Theophil Mitchell Prudden

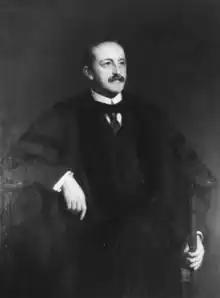
Portrait of Theophill Mitchell Prudden by William Sergeant Kendall, 1909

Theophil Mitchell Prudden (July 7, 1849 – April 10, 1924) was an American pathologist, born in Middlebury, Connecticut. He graduated from the Sheffield Scientific School, Yale, in 1872 and received his M. D. from Yale School of Medicine in 1875. He became an assistant (1879) and was professor of pathology (1892-1909) in the College of Physicians and Surgeons, Columbia University. In 1901, he was appointed as a director of the Rockefeller Institute for medical research.